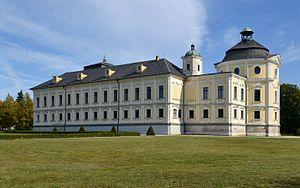
Kravaře est une ville du district d'Opava, dans la région de Moravie-Silésie, en République tchèque. Sa population s'élevait à 6 699 habitants en 2017.